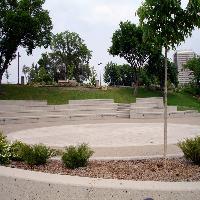
Weather: cloudy or overcast